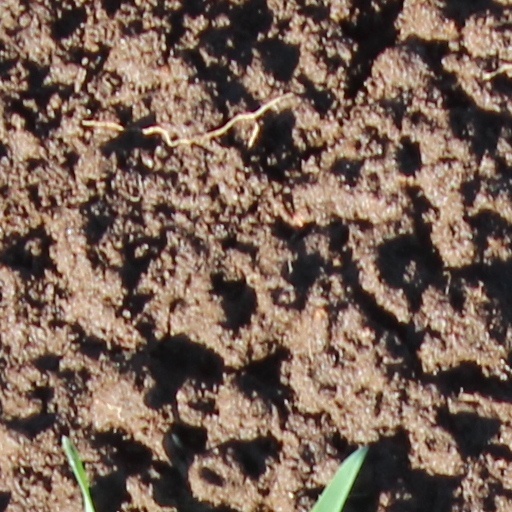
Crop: wheat